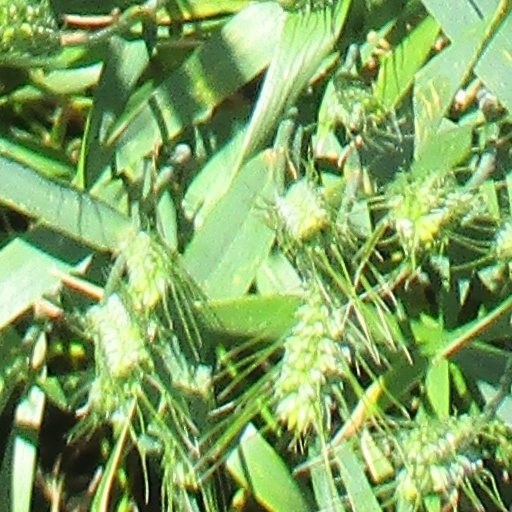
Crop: wheat